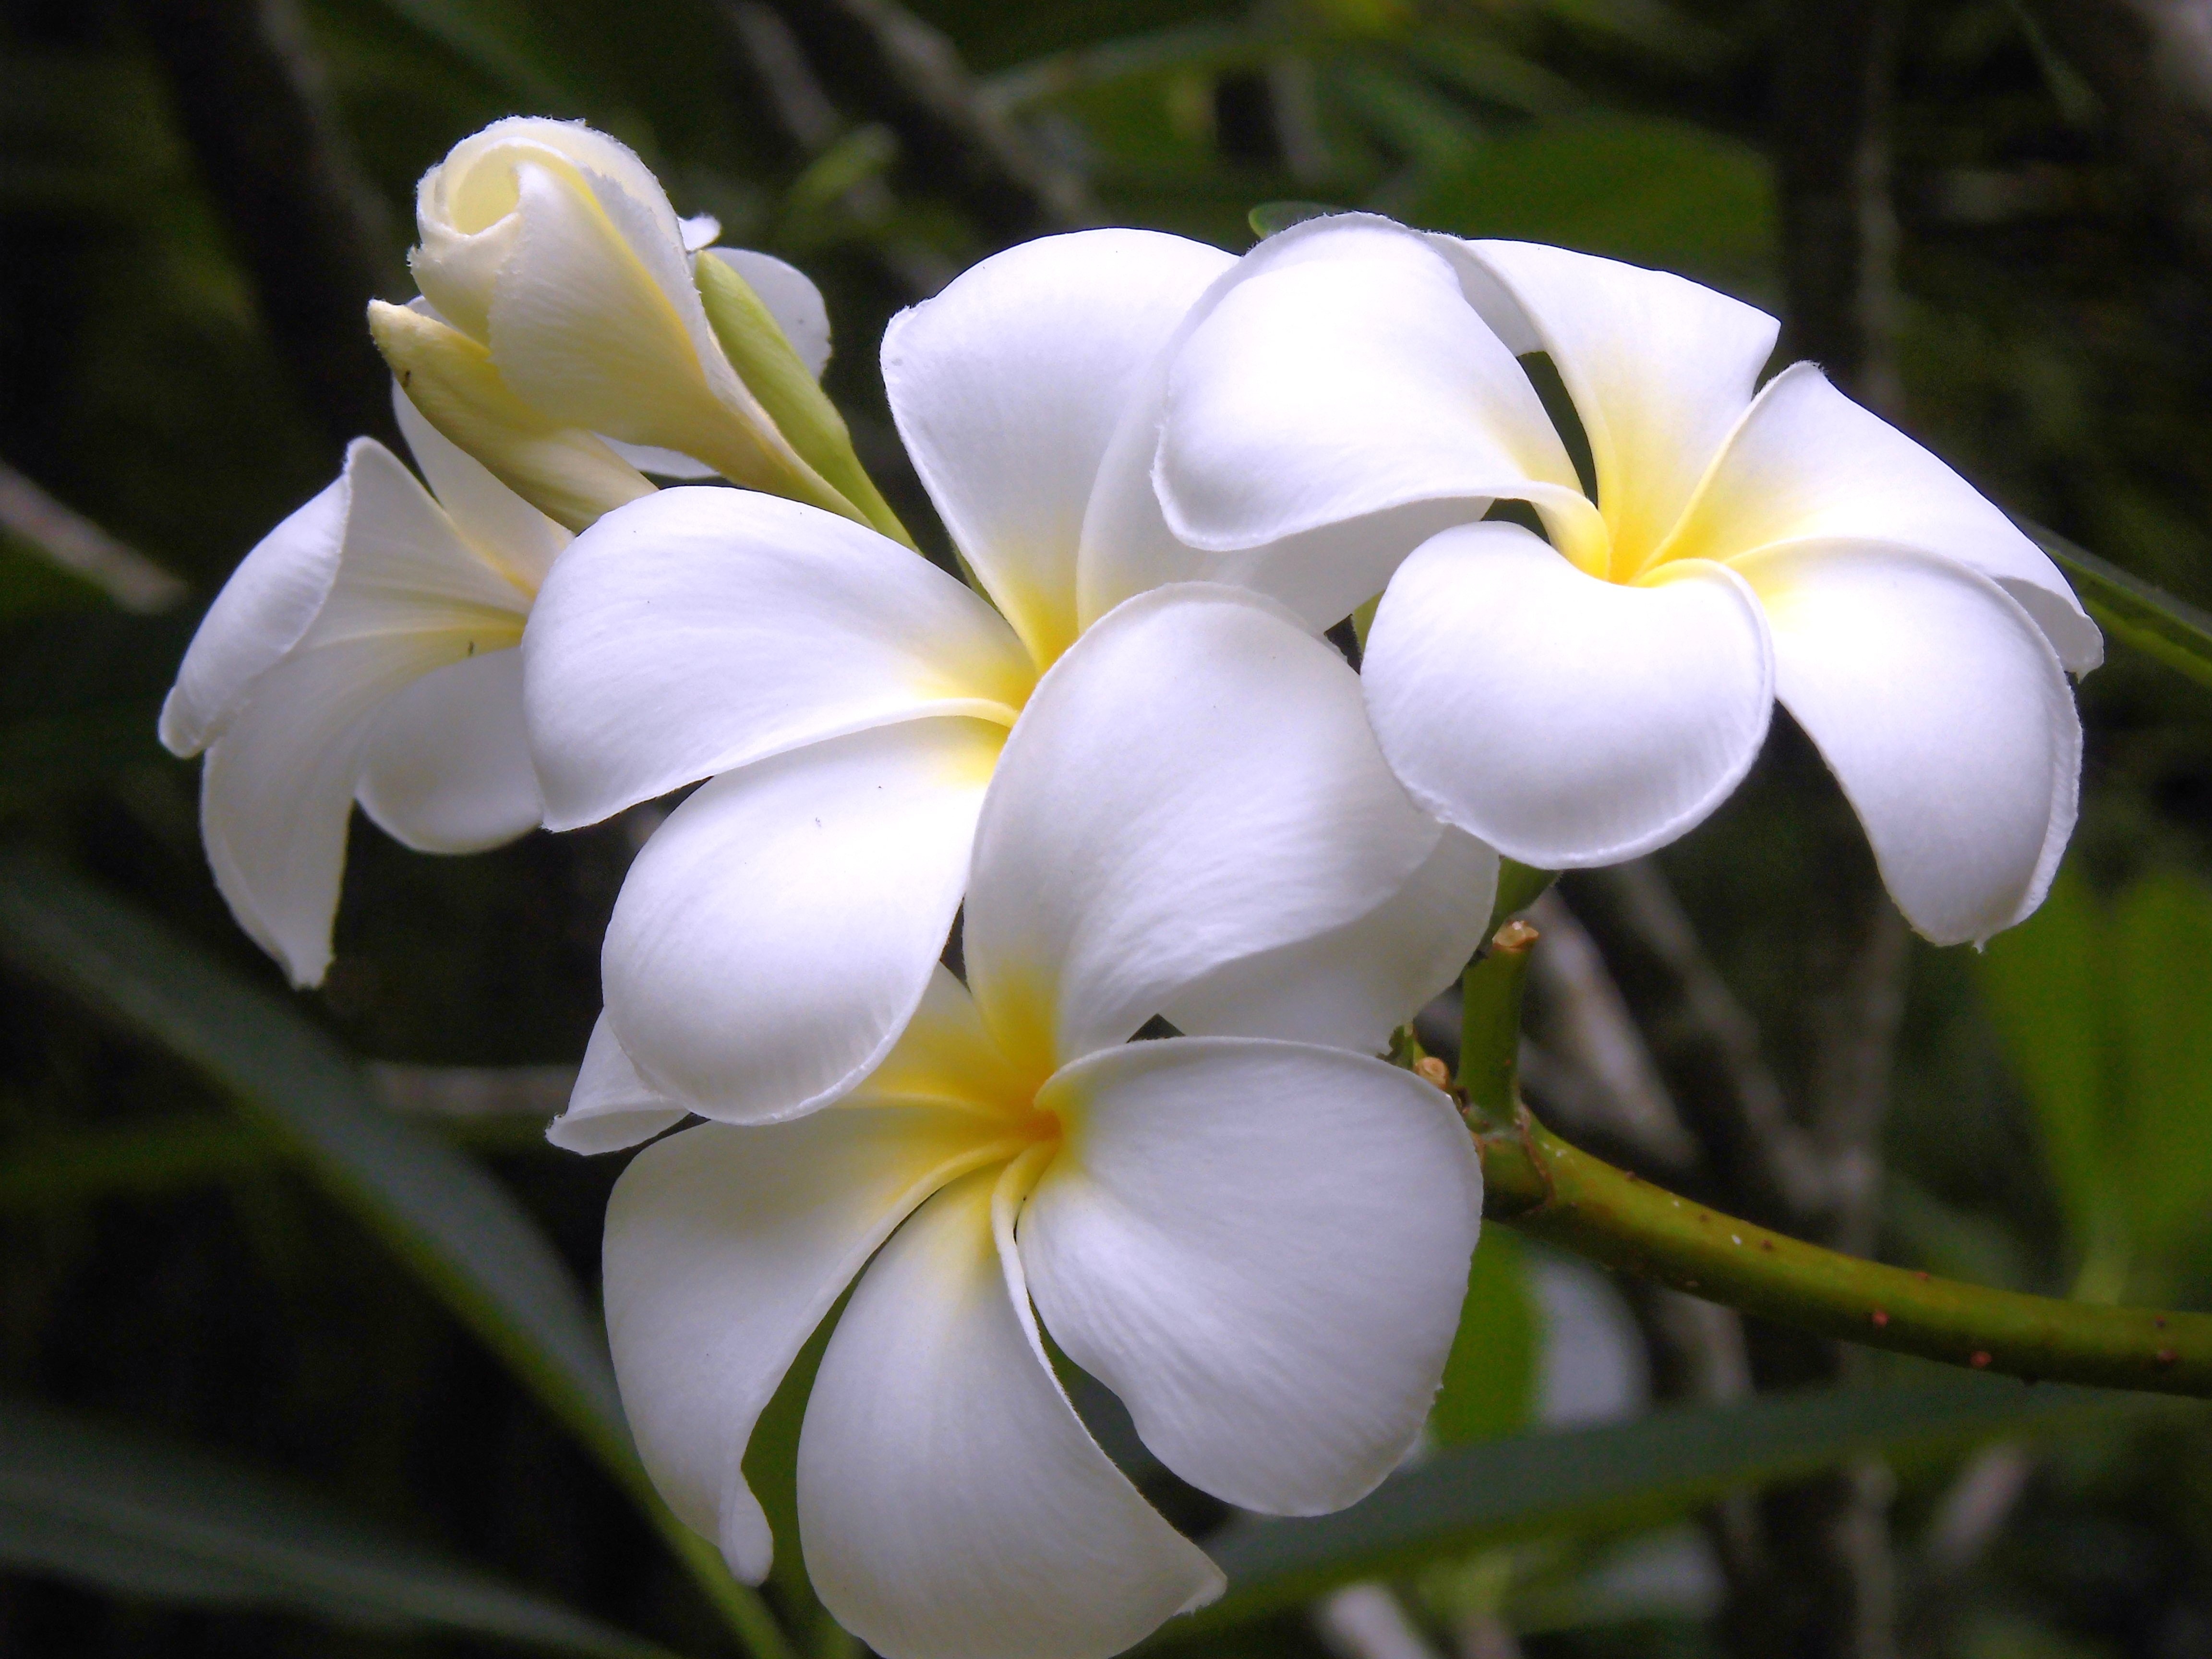
nature, blossom, plant, white, flower, petal, bloom, summer, macro, botany, yellow, garden, close, flora, thailand, orchid, wildflower, close up, violet, bright, exotic, macro photography, inflorescence, flowering plant, land plant